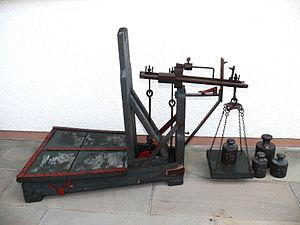
En langage courant, une bascule est un instrument comportant un tablier pour le pesage de charges lourdes ou assez importantes. C'est donc un appareil qu'on utilise, en général, pour des transactions de gros ou de demi-gros. Elle est utilisée couramment en agriculture et en minoterie.